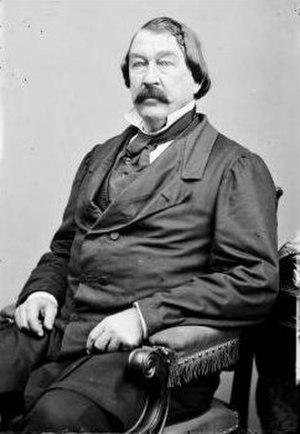
William Raine Peck est un riche planteur Américain, politicien, et soldat qui a servi comme général dans l'armée confédérée pendant la guerre de Sécession. Dernier commandant des célèbres « tigres de Louisiane », Peck est parmi les plus grands généraux de la guerre de Sécession, mesurant 6 pieds, 6 pouces et pesant 330 livres.